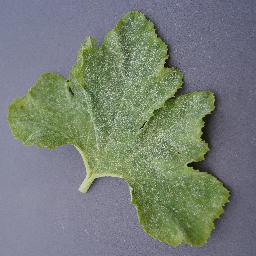
Label: Squash___Powdery_mildew